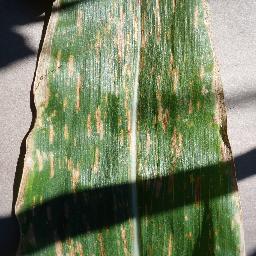
Label: Corn___Cercospora_leaf_spot Gray_leaf_spot